Cornelia Weihe

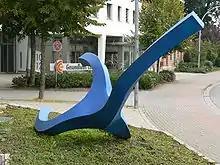
"Blauer Zweig" in Damme (2004)

Cornelia Weihe was born in Karl-Marx-Stadt. After her school education, she took part in practical courses, such as in a porcelain factory in Colditz, and at the "Institute for Enamel Architecture" in Thale. From 1981 to 1988 Weihe studied "Metal Sculpture and Enamel" with Irmtraud Ohme at the Burg Giebichenstein University of Art and Design in Halle an der Saale. Afterwards she worked as a freelance artist and from 1990 on as a research assistant at the Burg Giebichenstein University of Art and Design Halle. In 1991 she founded the "Atelier für Metallkunst" together with Rainer Henze, Thomas Leu and Friedemann Knappe.